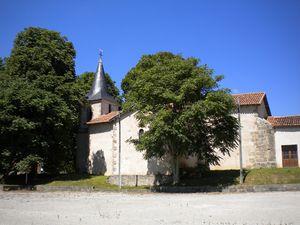
L'église d'Étouars en Dordogne, France.
Étouars est une commune française située dans le département de la Dordogne, en région Nouvelle-Aquitaine.